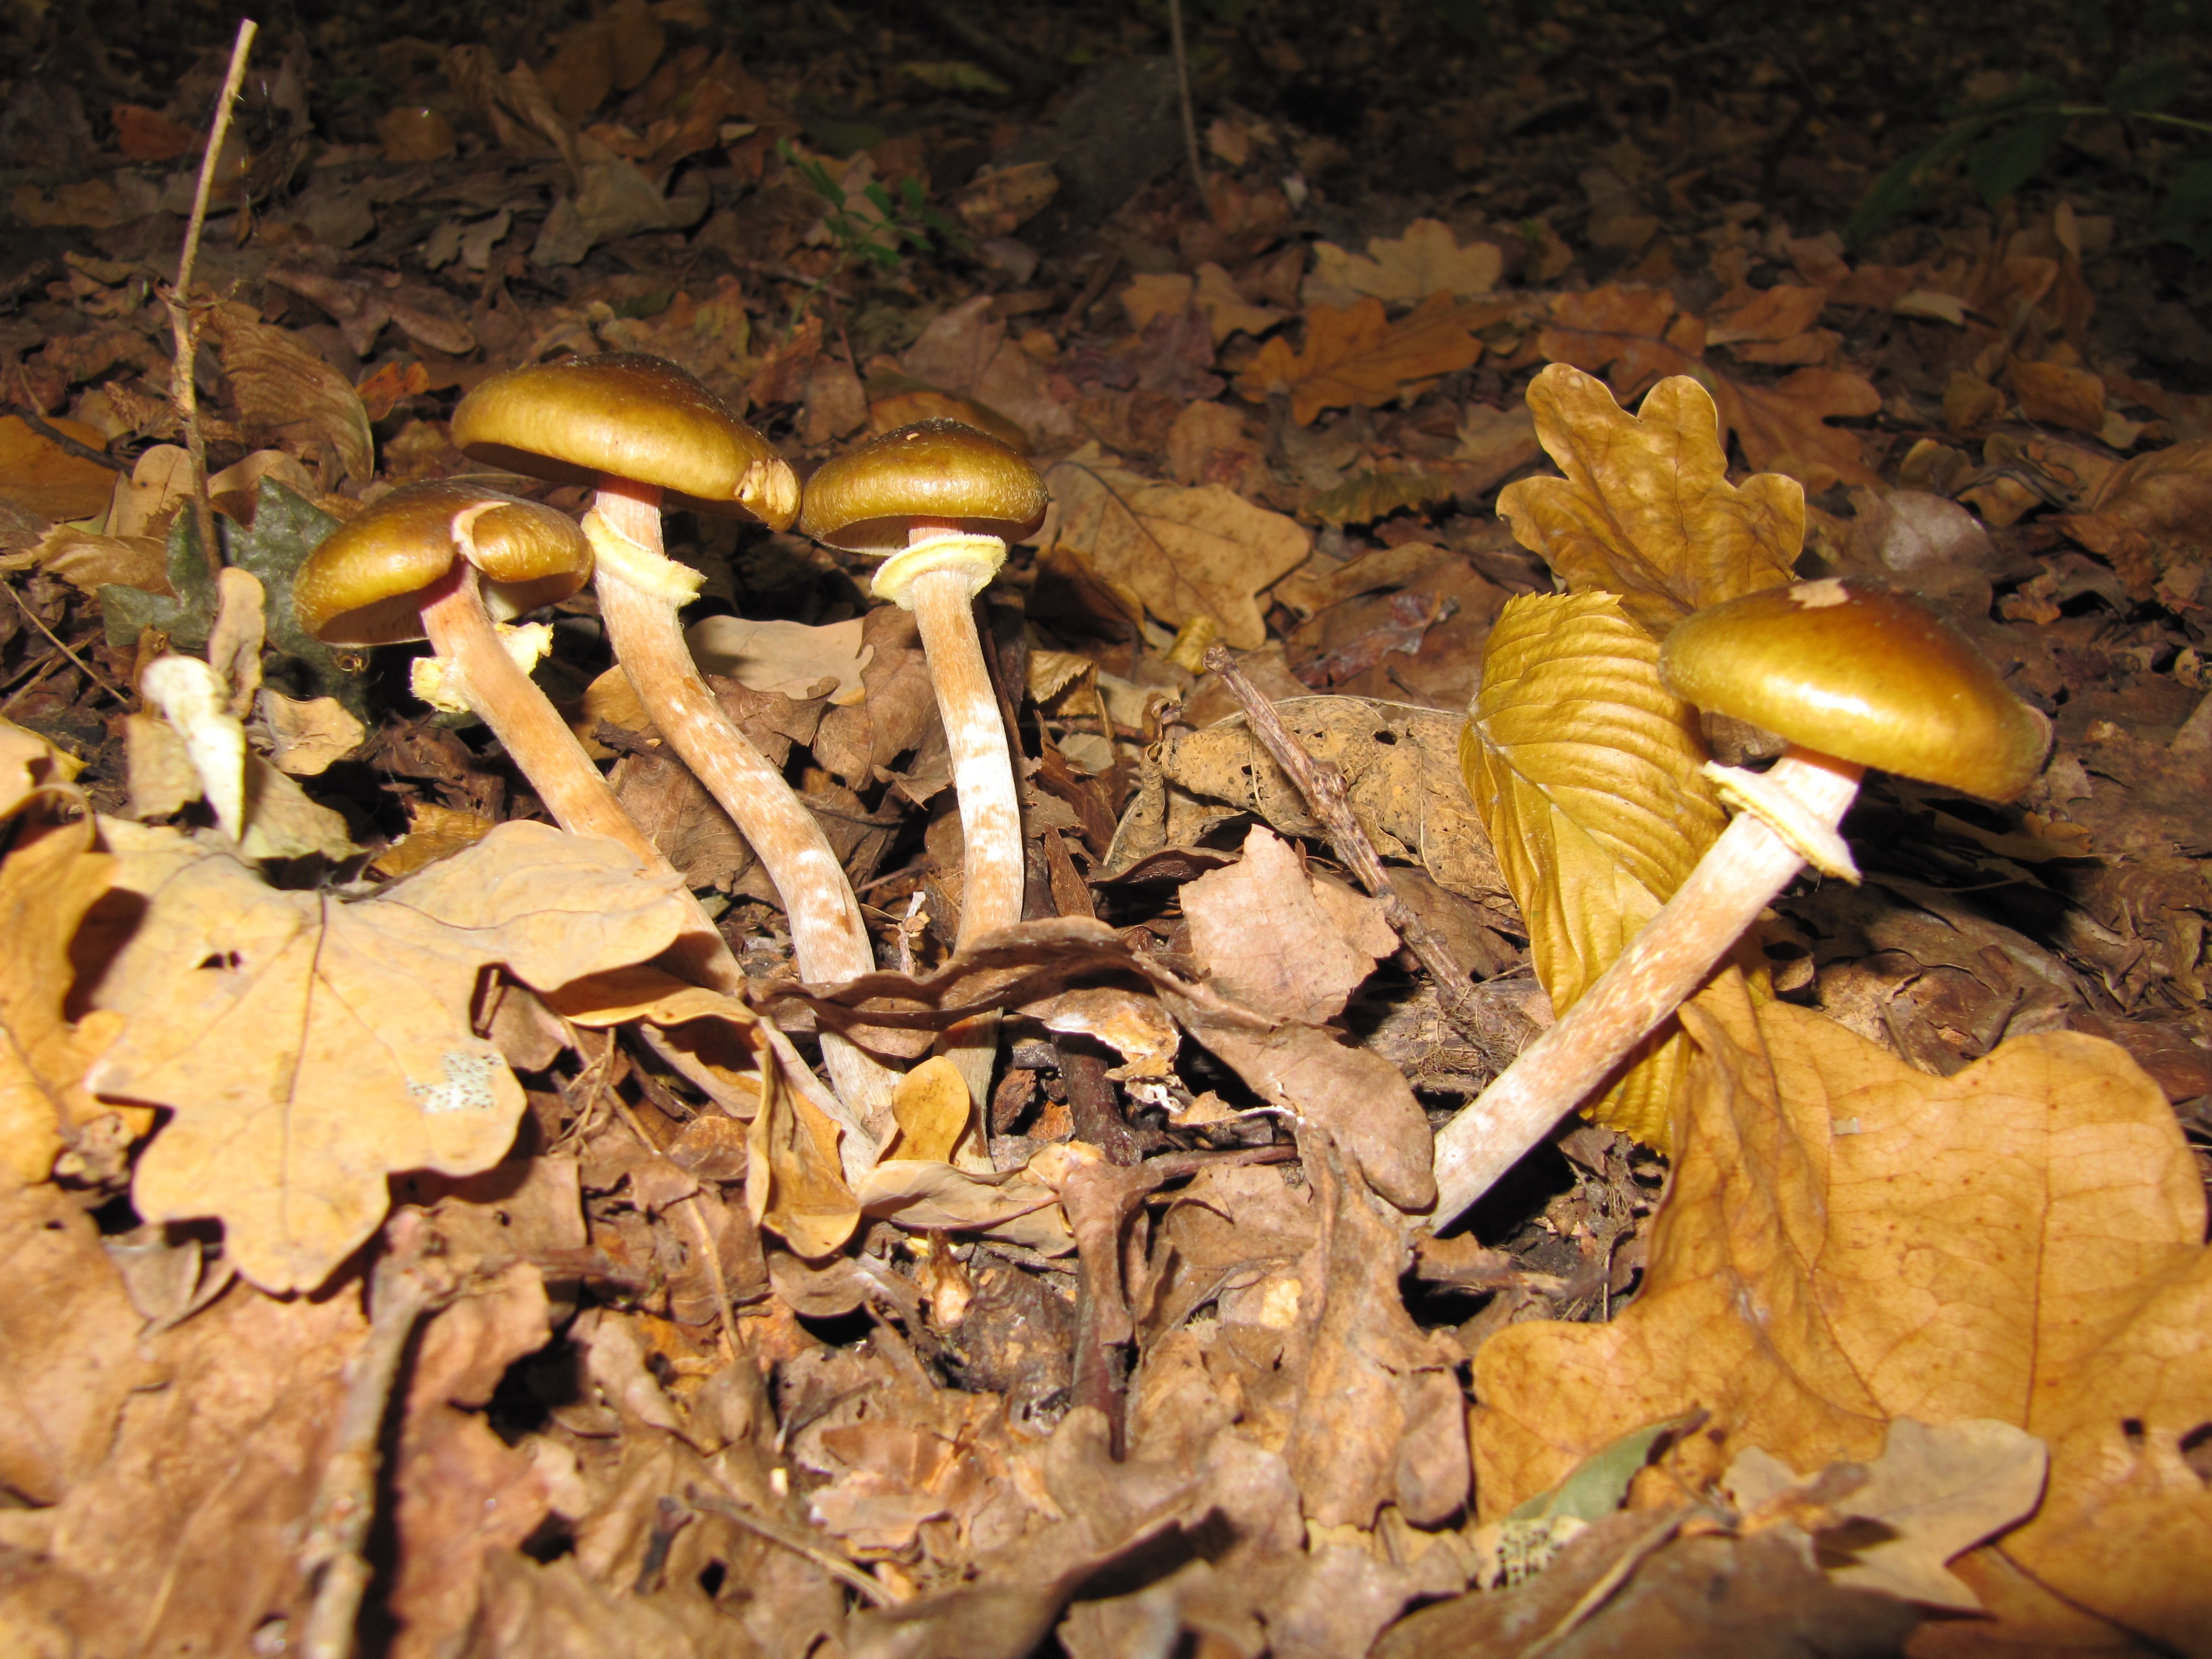
nature, forest, leaf, autumn, mushroom, yellow, fungus, mushrooms, macro photography, oyster mushroom, edible mushroom, medicinal mushroom, agaricomycetes, in the fall of